Advanced Aeromarine Sierra

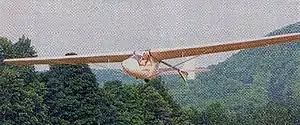

The Advanced Aeromarine Sierra was an American high-wing, strut-braced, single-seat, glider that was designed and produced by Advanced Aeromarine, as a kit for amateur construction.